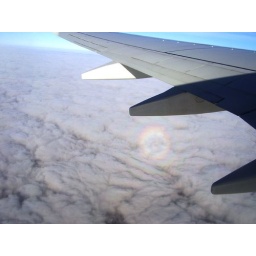
that's the plane in a rainbow, on a cloud